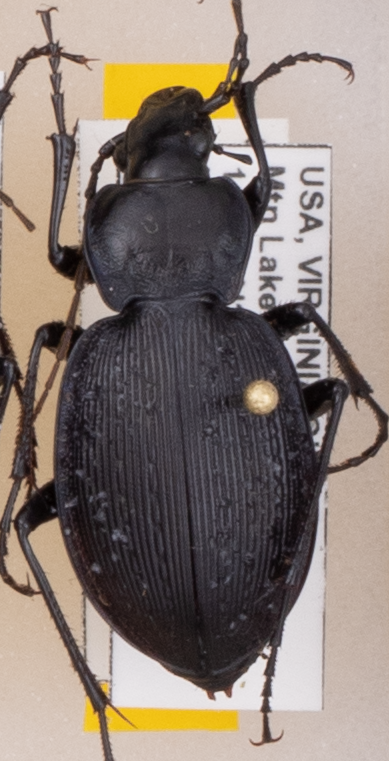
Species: Carabus goryi
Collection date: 2021-07-27
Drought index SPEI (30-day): -2.09
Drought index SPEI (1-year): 0.272
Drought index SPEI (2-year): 0.9